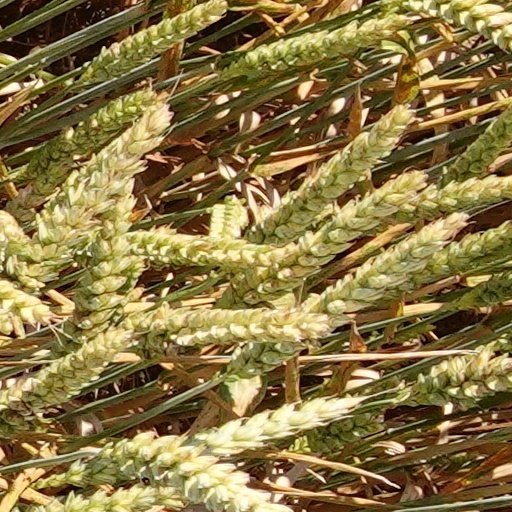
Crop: wheat